California

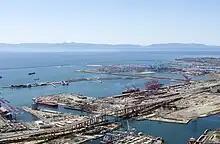
The combined Port of Los Angeles-Port of Long Beach is the largest port in the U.S. by import volume and one of the busiest ports in the world.

Hollywood and the rest of the Los Angeles area is a major global center for entertainment, with the U.S. film industry's "Big Five" major film studios (Columbia, Disney, Paramount, Universal, and Warner Bros.) as well as many minor film studios being based in or around the area. Many animation studios are also headquartered in the state.